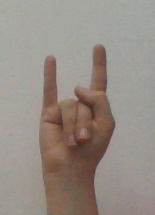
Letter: la